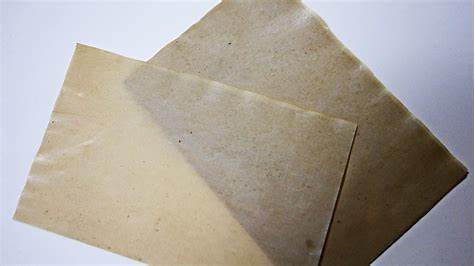
Label: paper